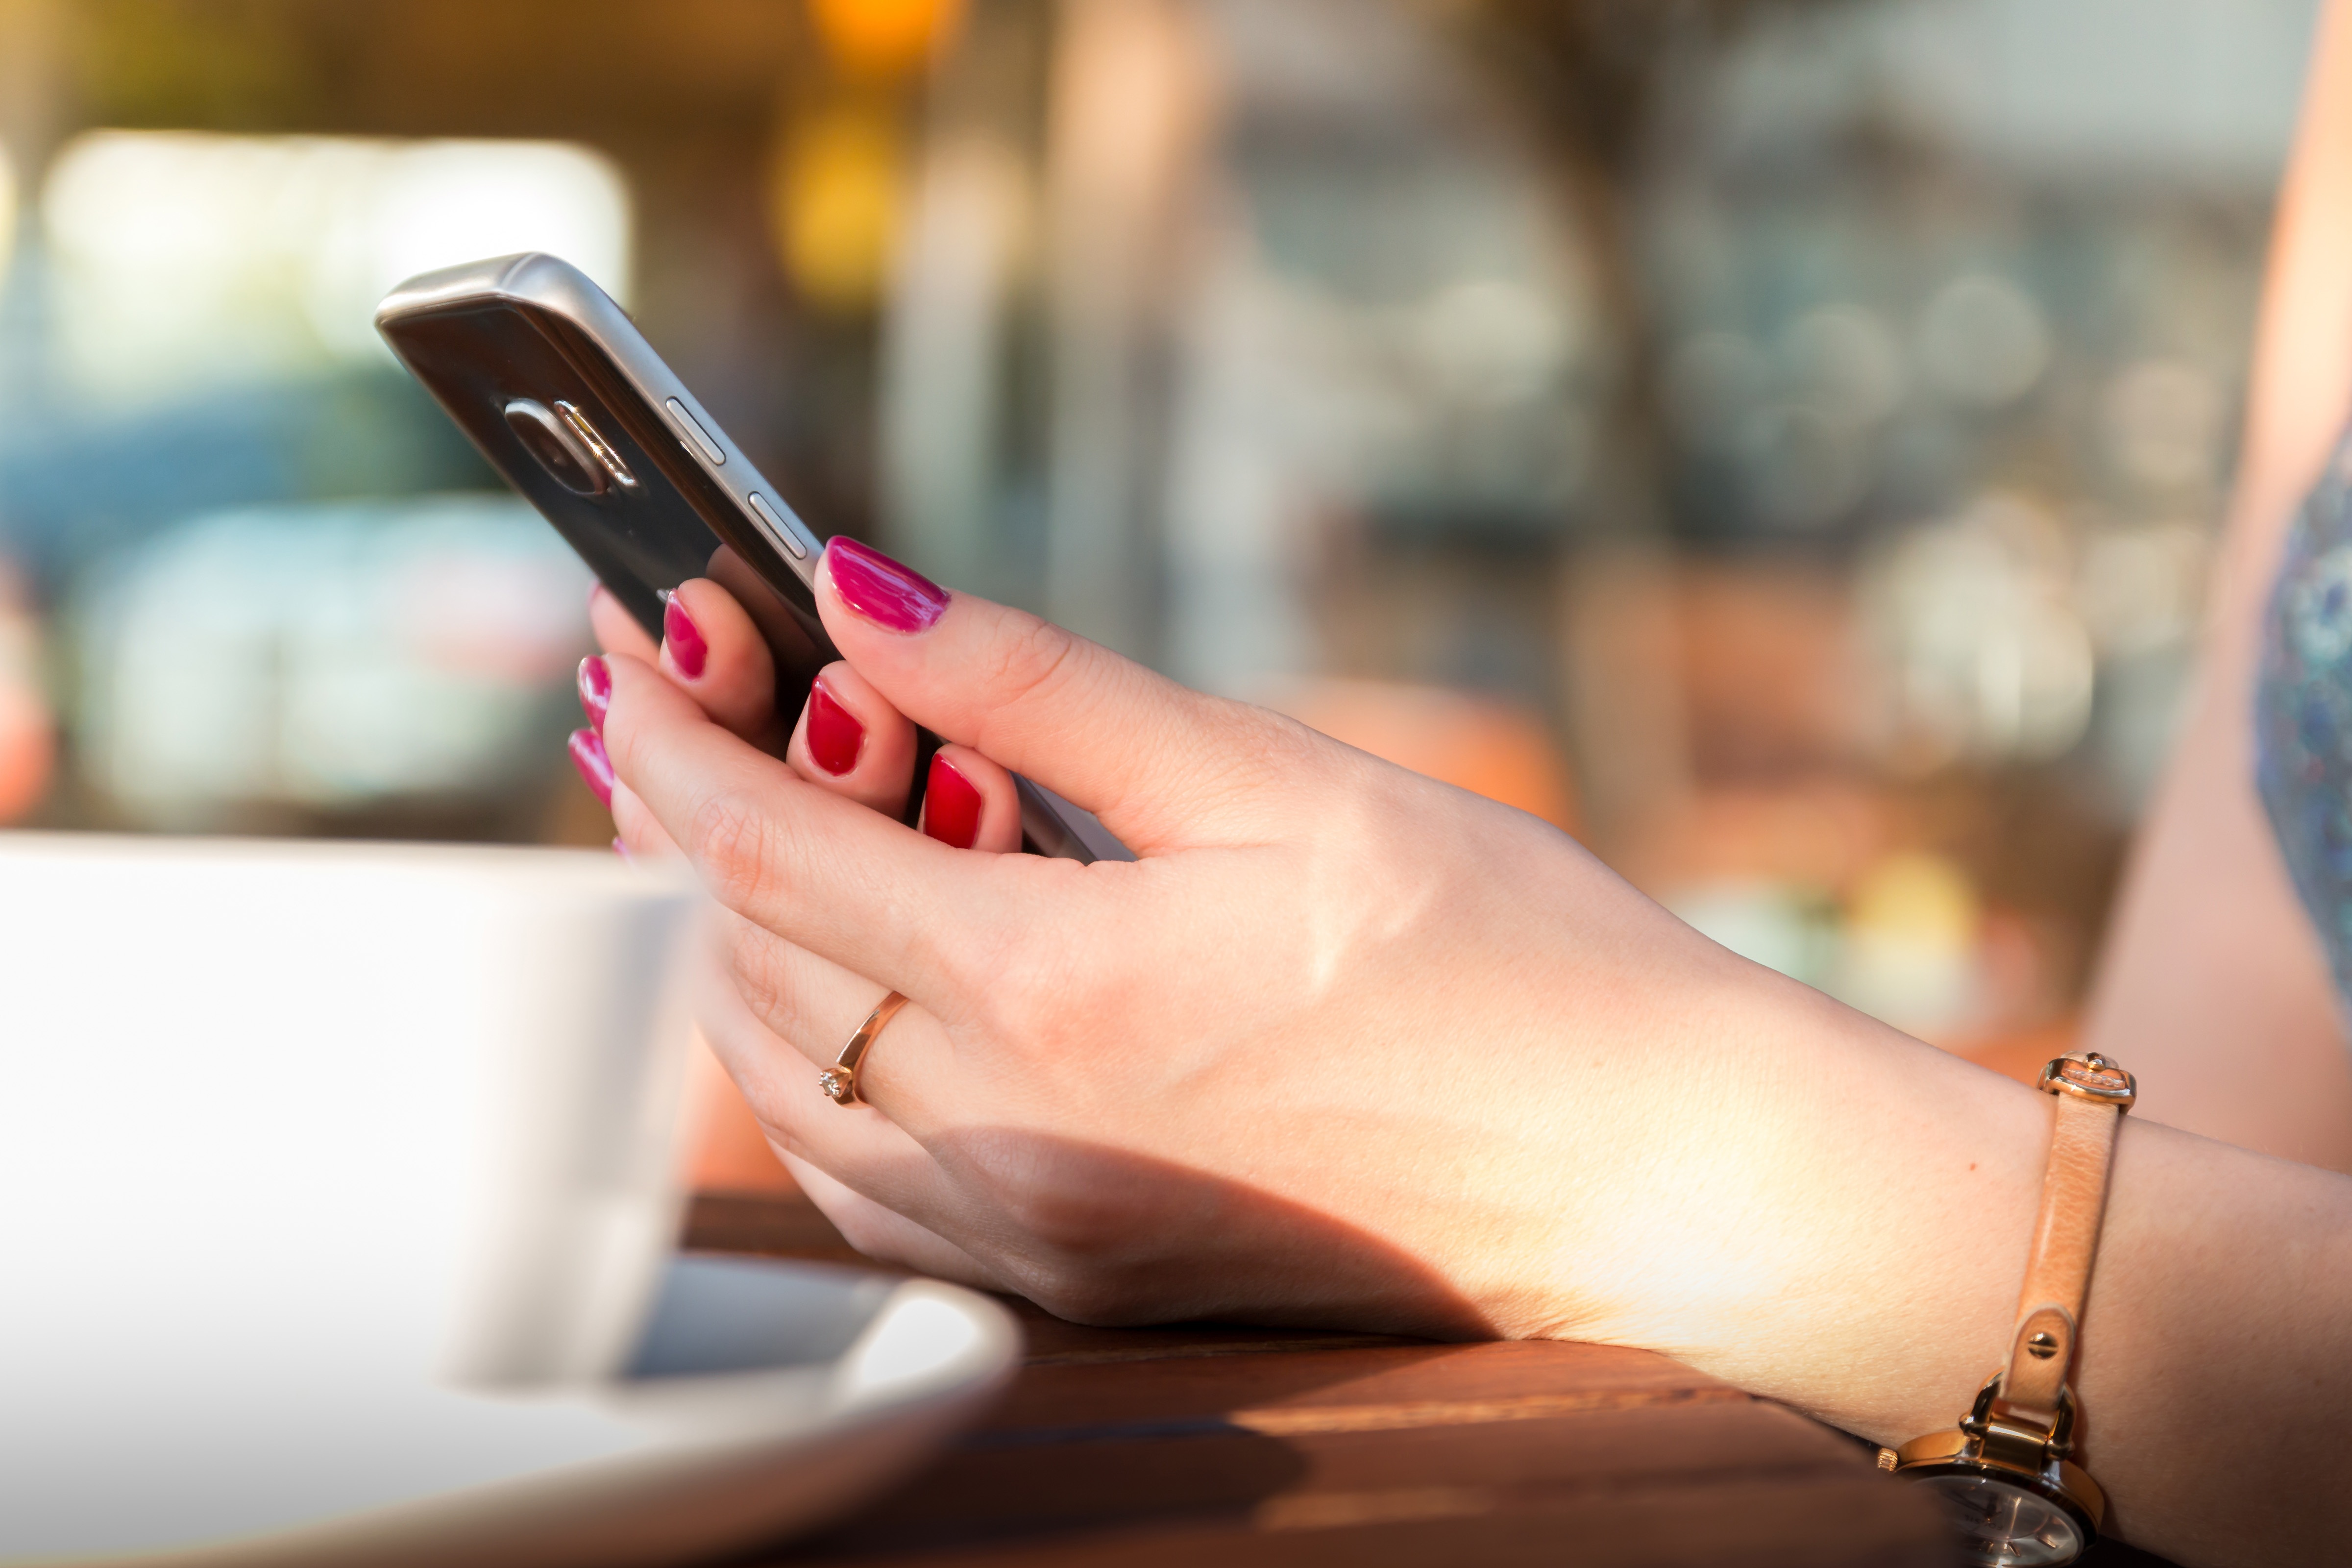
smartphone, writing, hand, blur, girl, woman, ring, leg, finger, arm, nail, mobile phone, holding, lip, manicure, close up, human body, nail polish, wrist watch, focus, hands, glasses, cellphone, skin, beauty, nails, sense